Ahmed Subhy Mansour

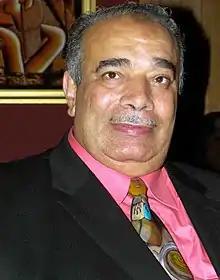

Ahmed Subhy Mansour (born March 1, 1949) is an Egyptian American activist and Quranist scholar dealing with Islamic history, culture, theology, and politics. He founded a small Egyptian Quranist group that is neither Sunni nor Shia. In 1987, he was fired from Al-Azhar University after expressing his liberal views. One of his fellow Islamic scholars at Al-Azhar University, Sheikh Jamal Tahir, took up the same Quran alone stance. Mansour was exiled from Egypt, and lives in the United States as a political refugee. In the United States, he established the "Ahl-Alquran" website.